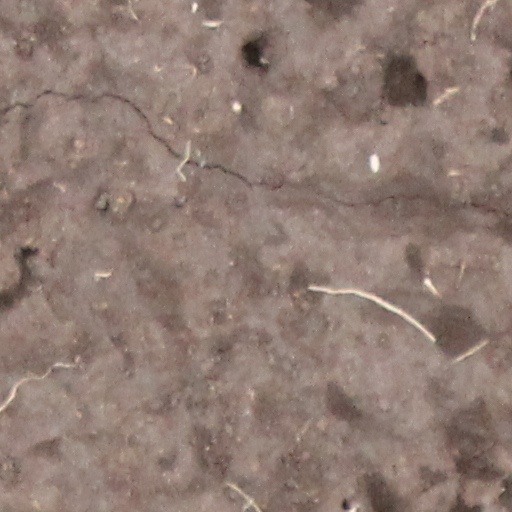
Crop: wheat